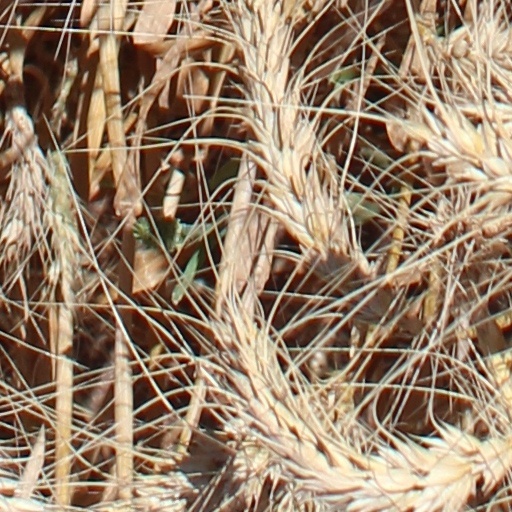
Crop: wheat